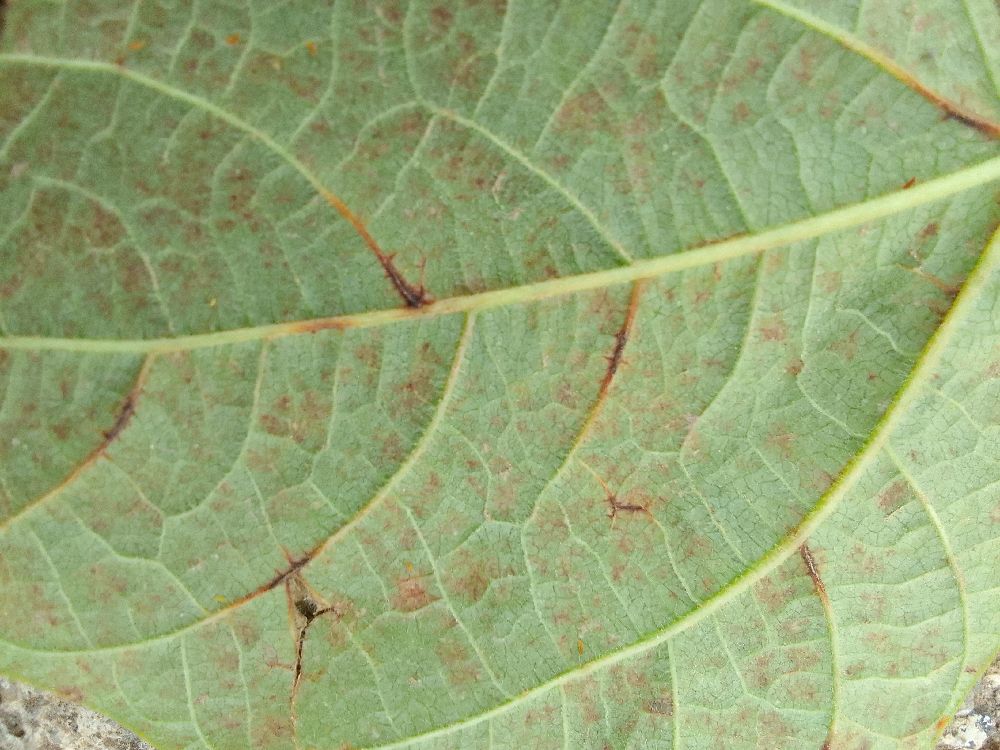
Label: anthracnose